Monument to the Mersey Tunnel

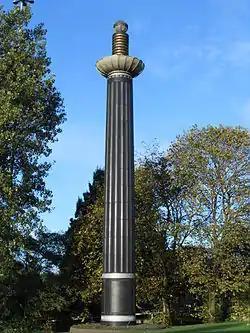
Monument to the Mersey Tunnel

The Monument to the Mersey Tunnel stands in Chester Street, Birkenhead, Wirral, Merseyside, England, near the western entrance to the Queensway Tunnel, one of the two Mersey Tunnels carrying roads under the River Mersey between Liverpool and the Wirral. It consists of shaft with a light on the top, and originally had the dual purpose of being a monument and of illuminating the entrance to the tunnel. It was designed by Herbert James Rowse, and was one of a pair, but the monument that was on the Liverpool side of the River Mersey no longer exists, however a modern replica is now being installed. The monument is recorded in the National Heritage List for England as a designated Grade II listed building.